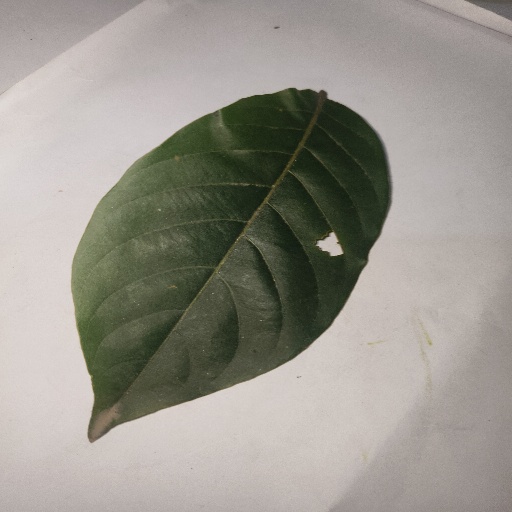
Species: HariTaki
Leaf condition: Shot Hole